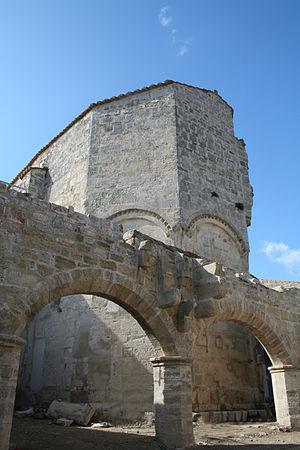
Murviel-lès-Montpellier (Hérault) - Chevet roman (XIIe siècle) de l'église Saint-Jean-Baptiste.
Murviel-lès-Montpellier est une commune française située dans le département de l'Hérault en région Occitanie.
Cet article recense une partie des monuments historiques de l'Hérault, en France.
L'église Saint-Jean-Baptiste est une église romane située à Murviel-lès-Montpellier dans le département français de l'Hérault en région Occitanie.